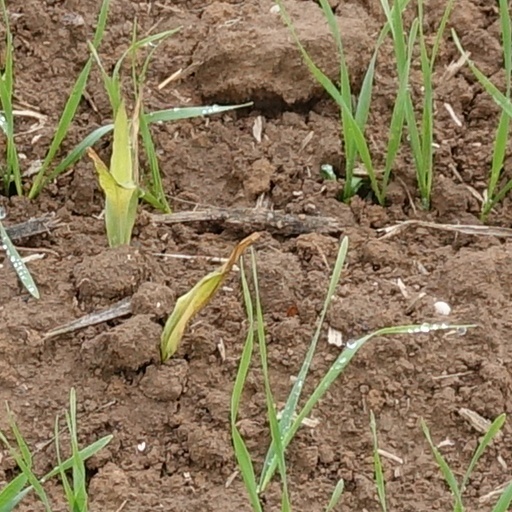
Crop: wheat